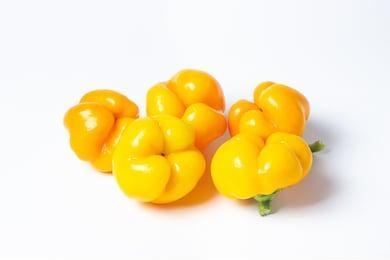
Label: capsicum